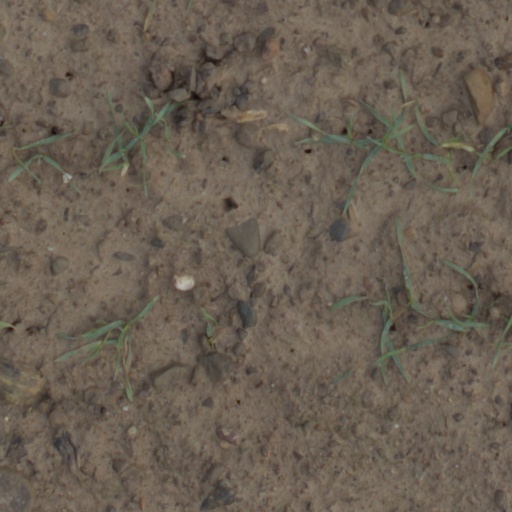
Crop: wheat